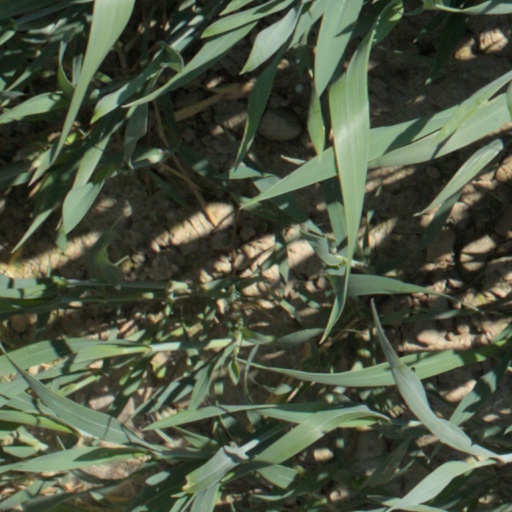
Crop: wheat